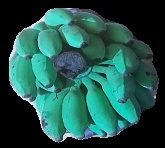
Variety: elakki-bale
Grade: grade3